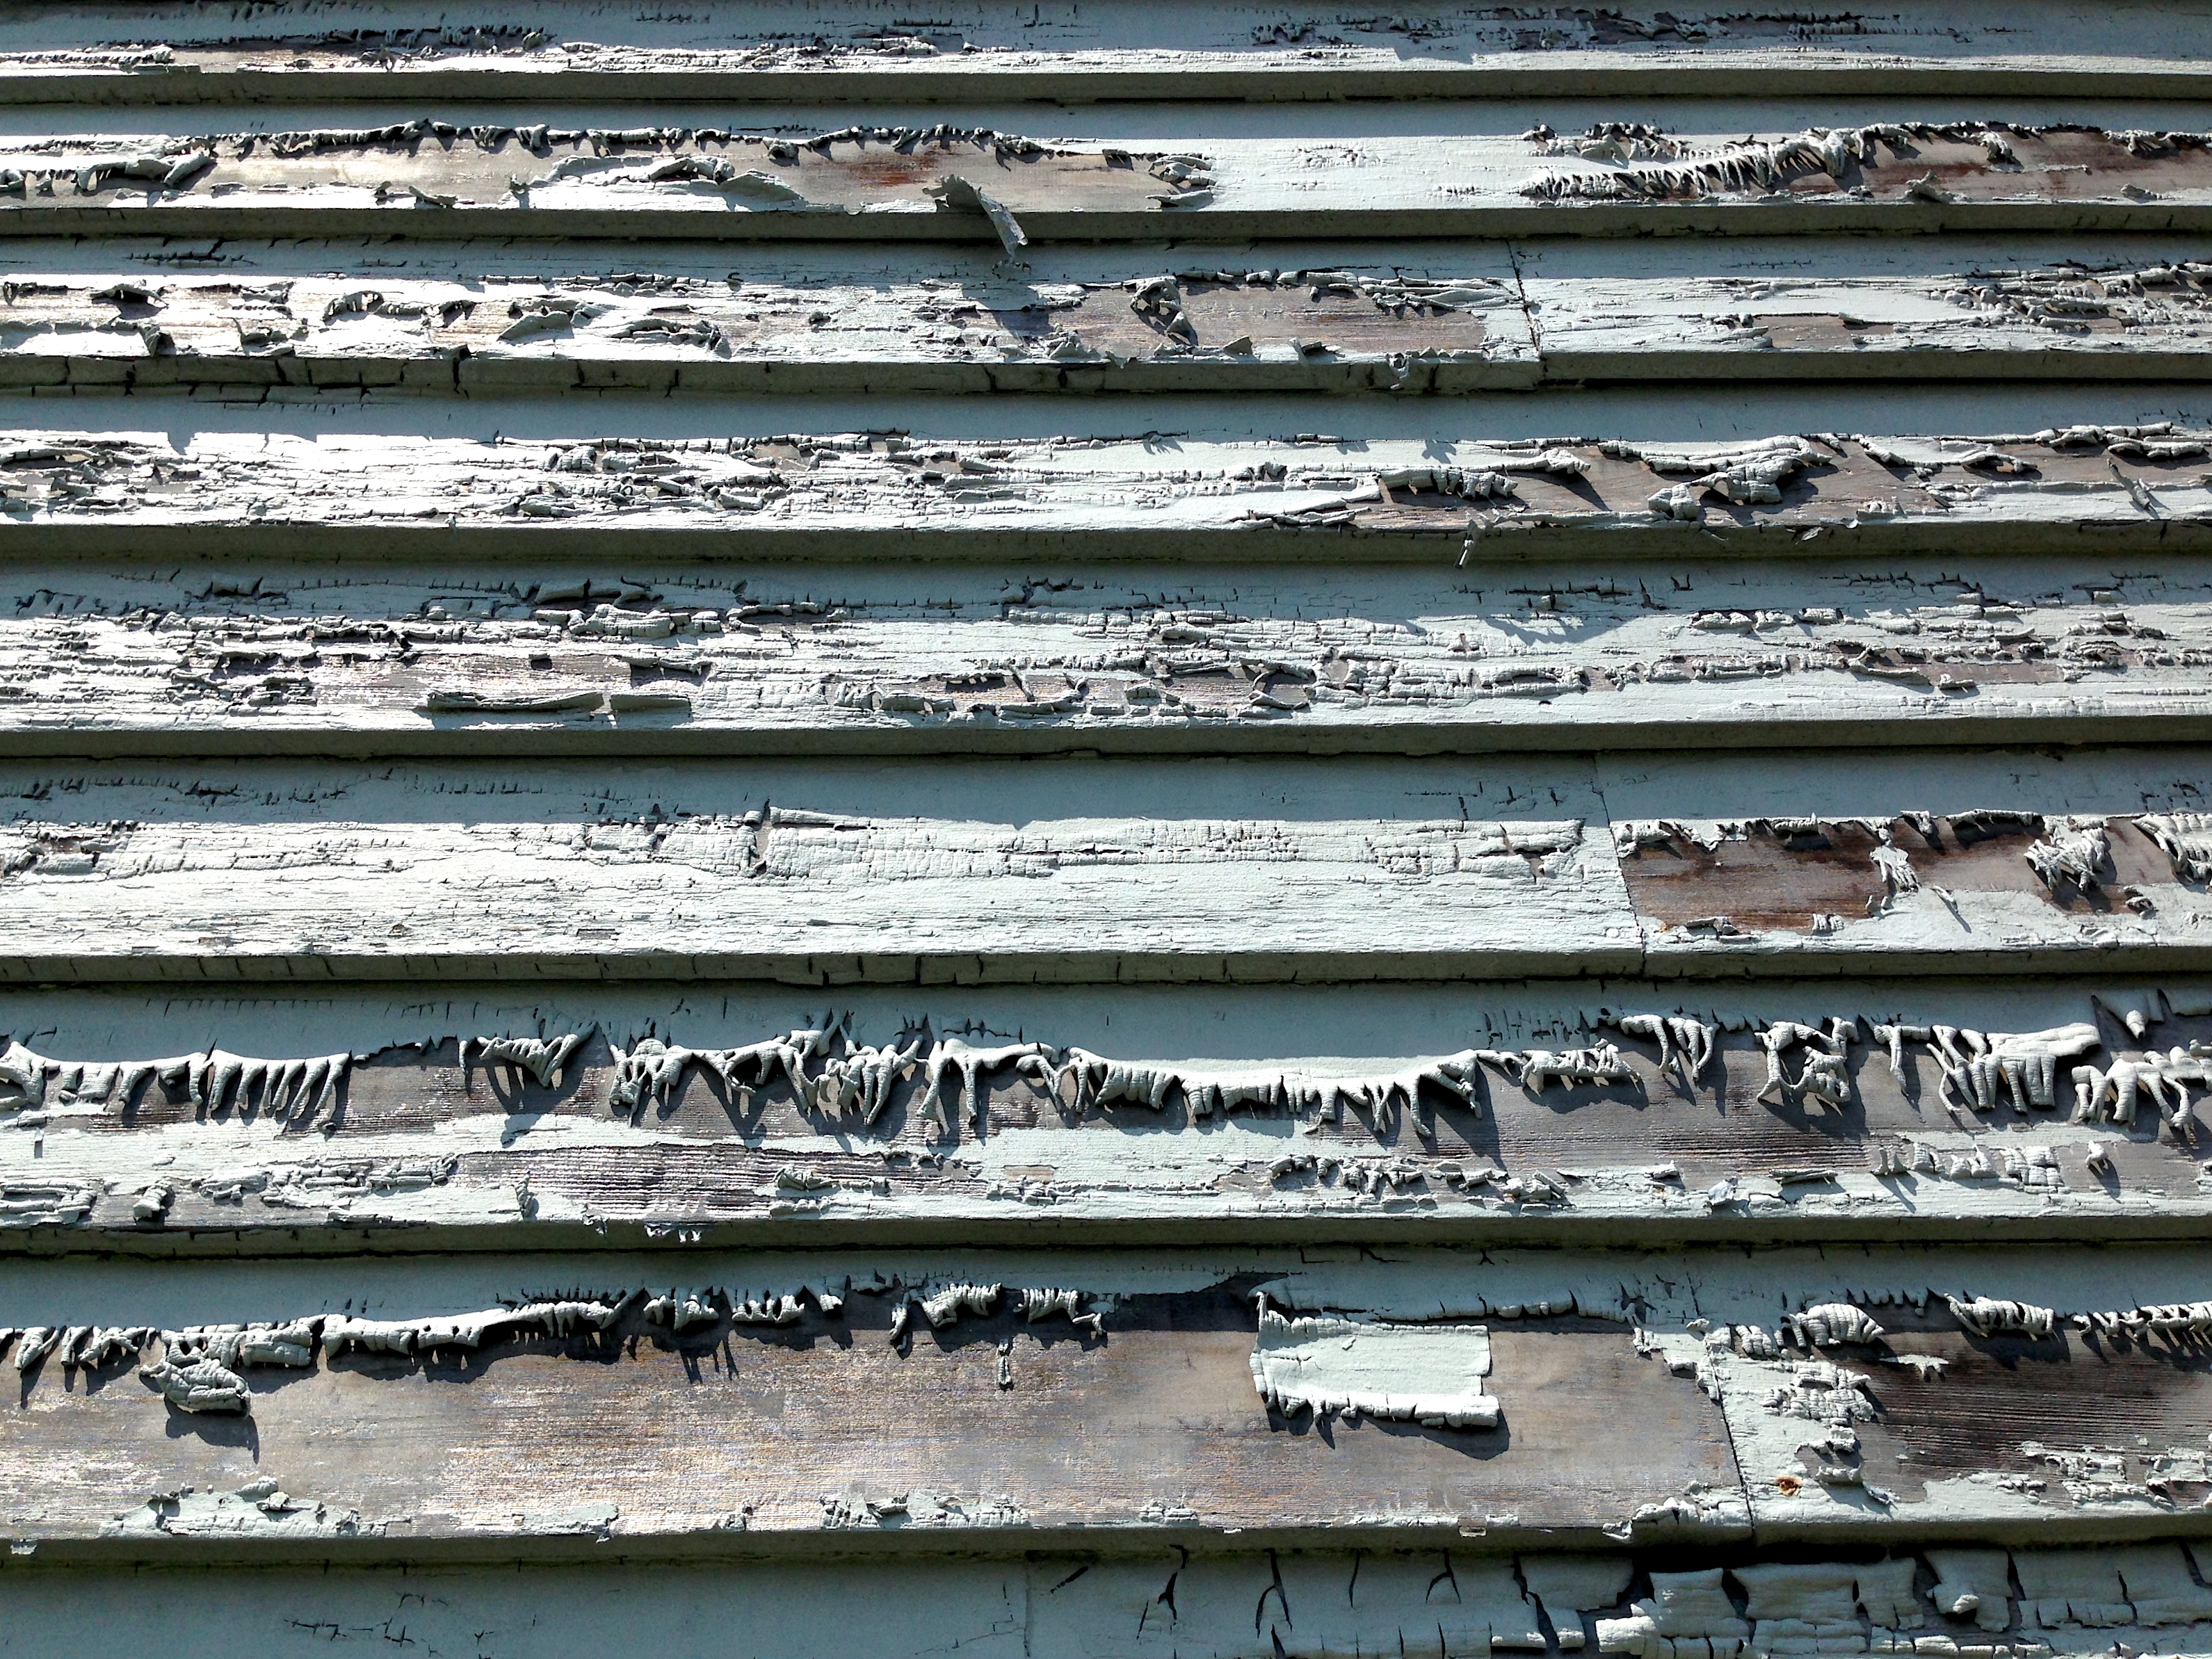
wood, track, texture, wall, reflection, material, art, raildog